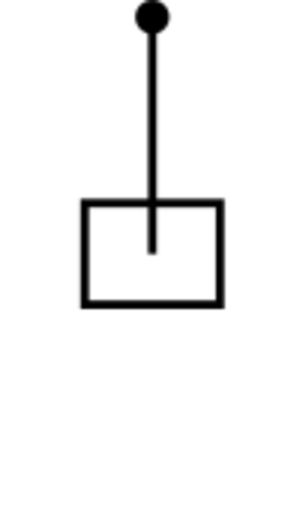
L'apprentissage par renforcement hors ligne est un cas particulier de l'apprentissage par renforcement, qui est une classe de problèmes d'apprentissage automatique dont l'objectif est de déterminer à partir d'expériences une stratégie permettant à un agent de maximiser une récompense numérique au cours du temps.